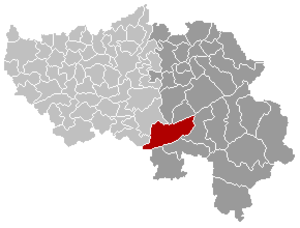
Carte indiquant la localisation de la commune de Stoumont dans la Province de Liège.
La Gleize est une section de la commune belge de Stoumont, située en Région wallonne dans la province de Liège.